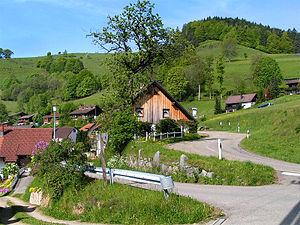
Holzinshaus, Forêt-Noire, Bade-Wurtemberg, Allemagne.